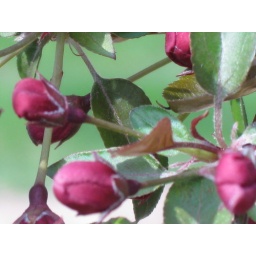
buds of a flowering crab apple tree in the front of our MN apartment building. buds of a flowering crab apple tree in the front of our MN apartment building